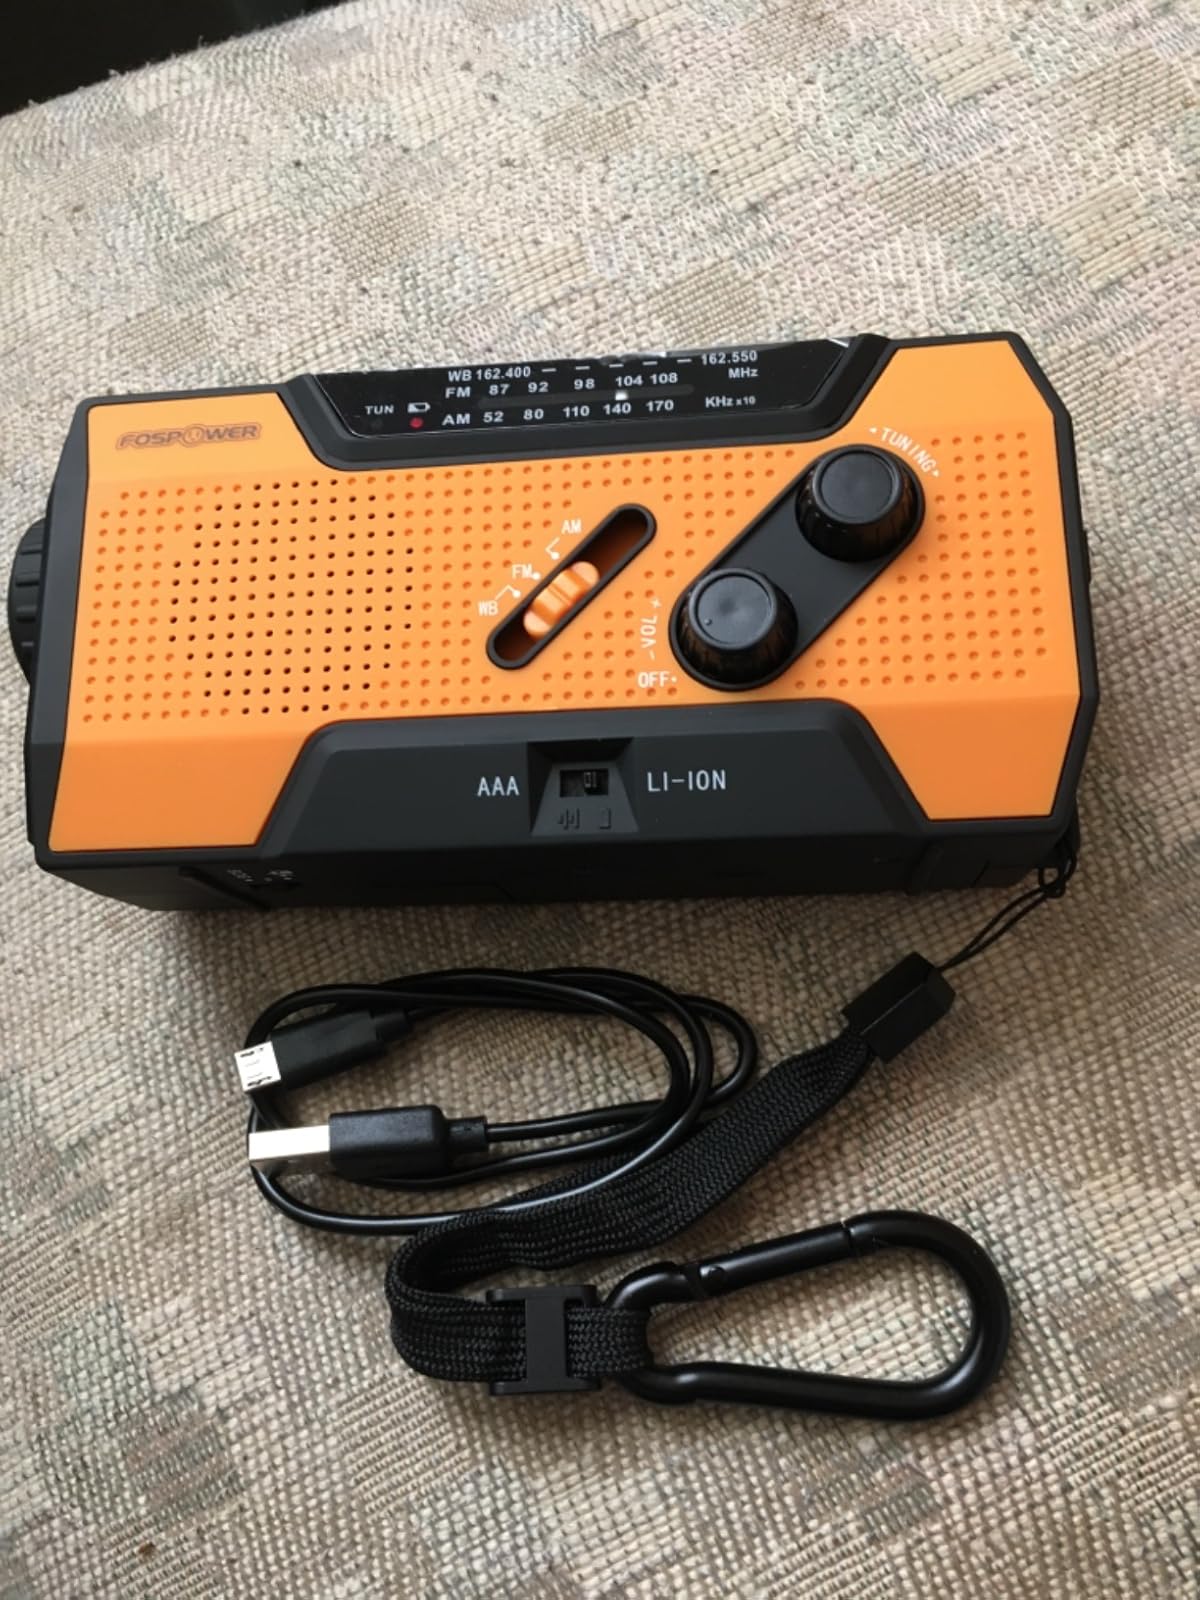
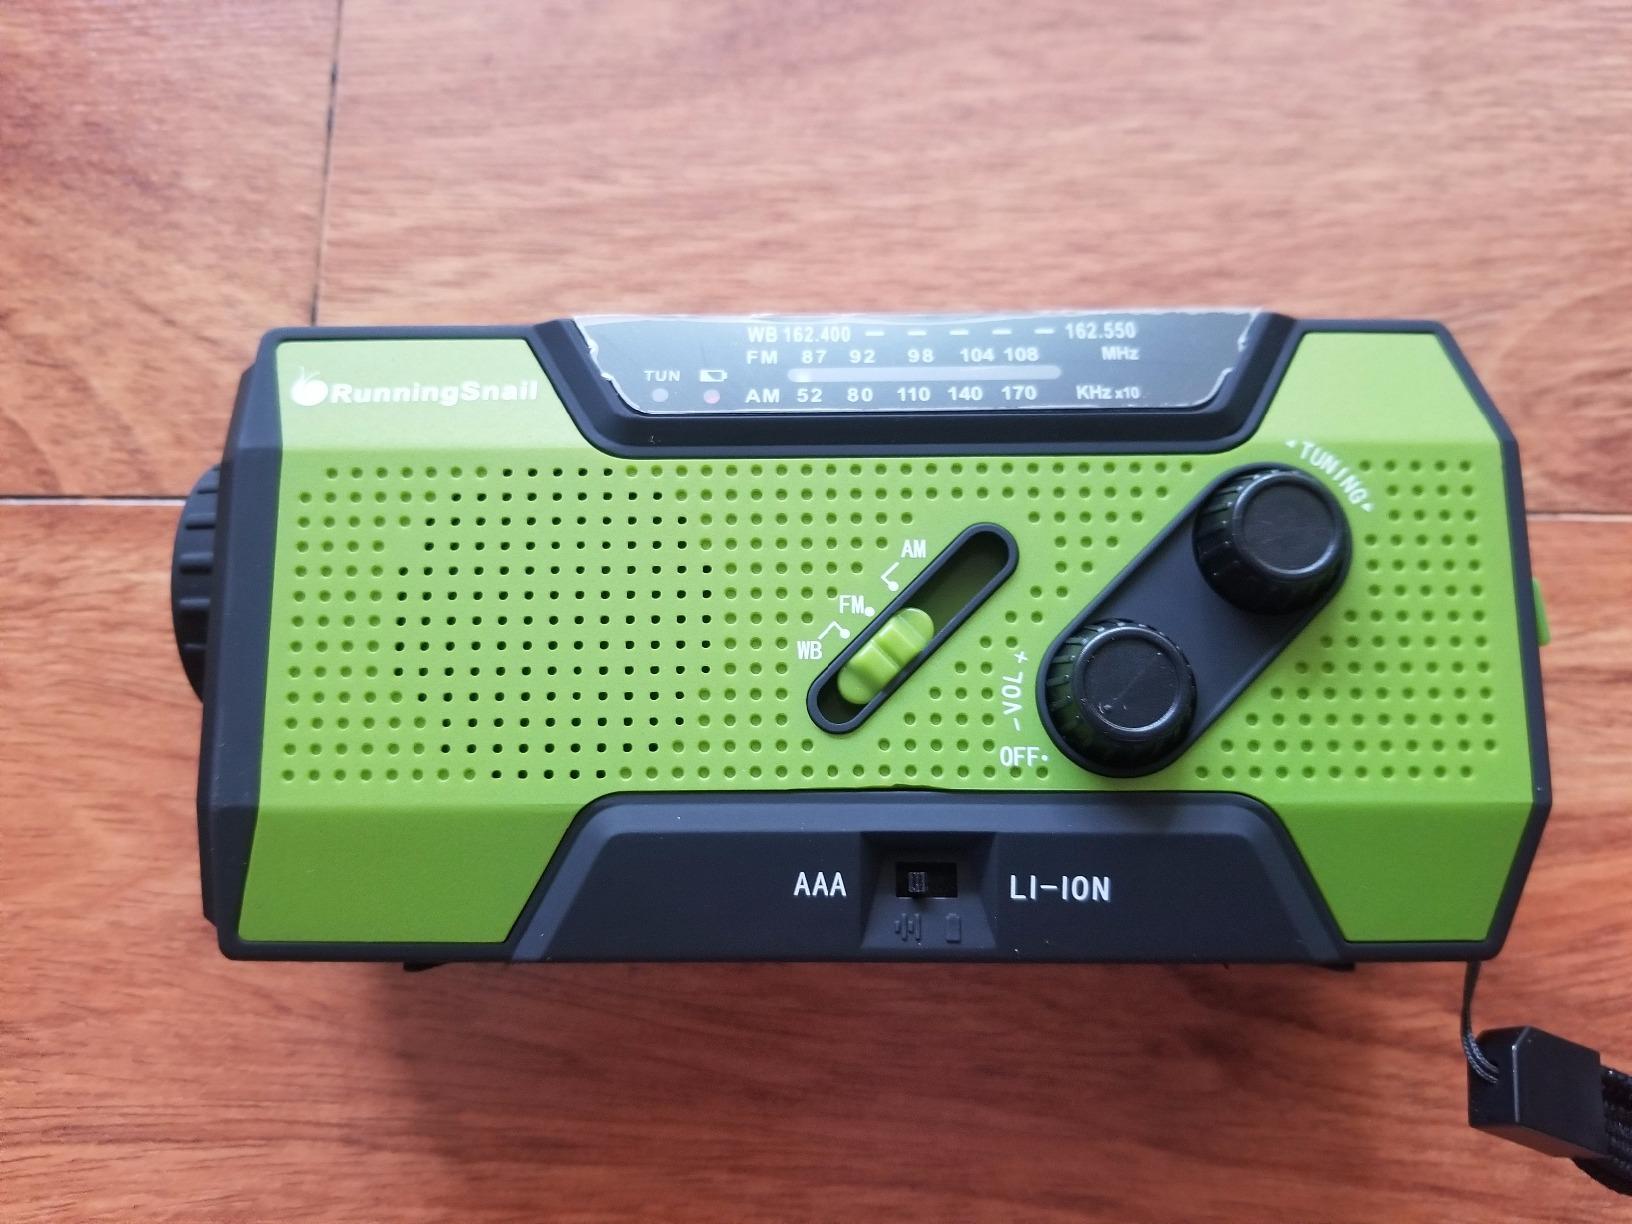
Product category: radio
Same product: no